Sara Bergmark Elfgren

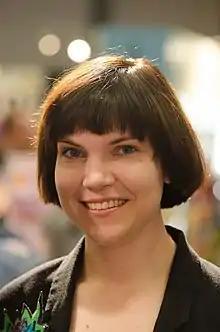
Sara Bergmark Elfgren in 2012.

Her first novel, "Cirkeln" ("The Circle)", and the sequels "Eld" ("Fire") and "Nyckeln" ("The Key") (known collectively as the "Engelsfors" trilogy), were written together with Mats Strandberg and published in 2011–2013. "Cirkeln" was an August Prize nominee in the youth literature category. The books have been translated into 25 languages.